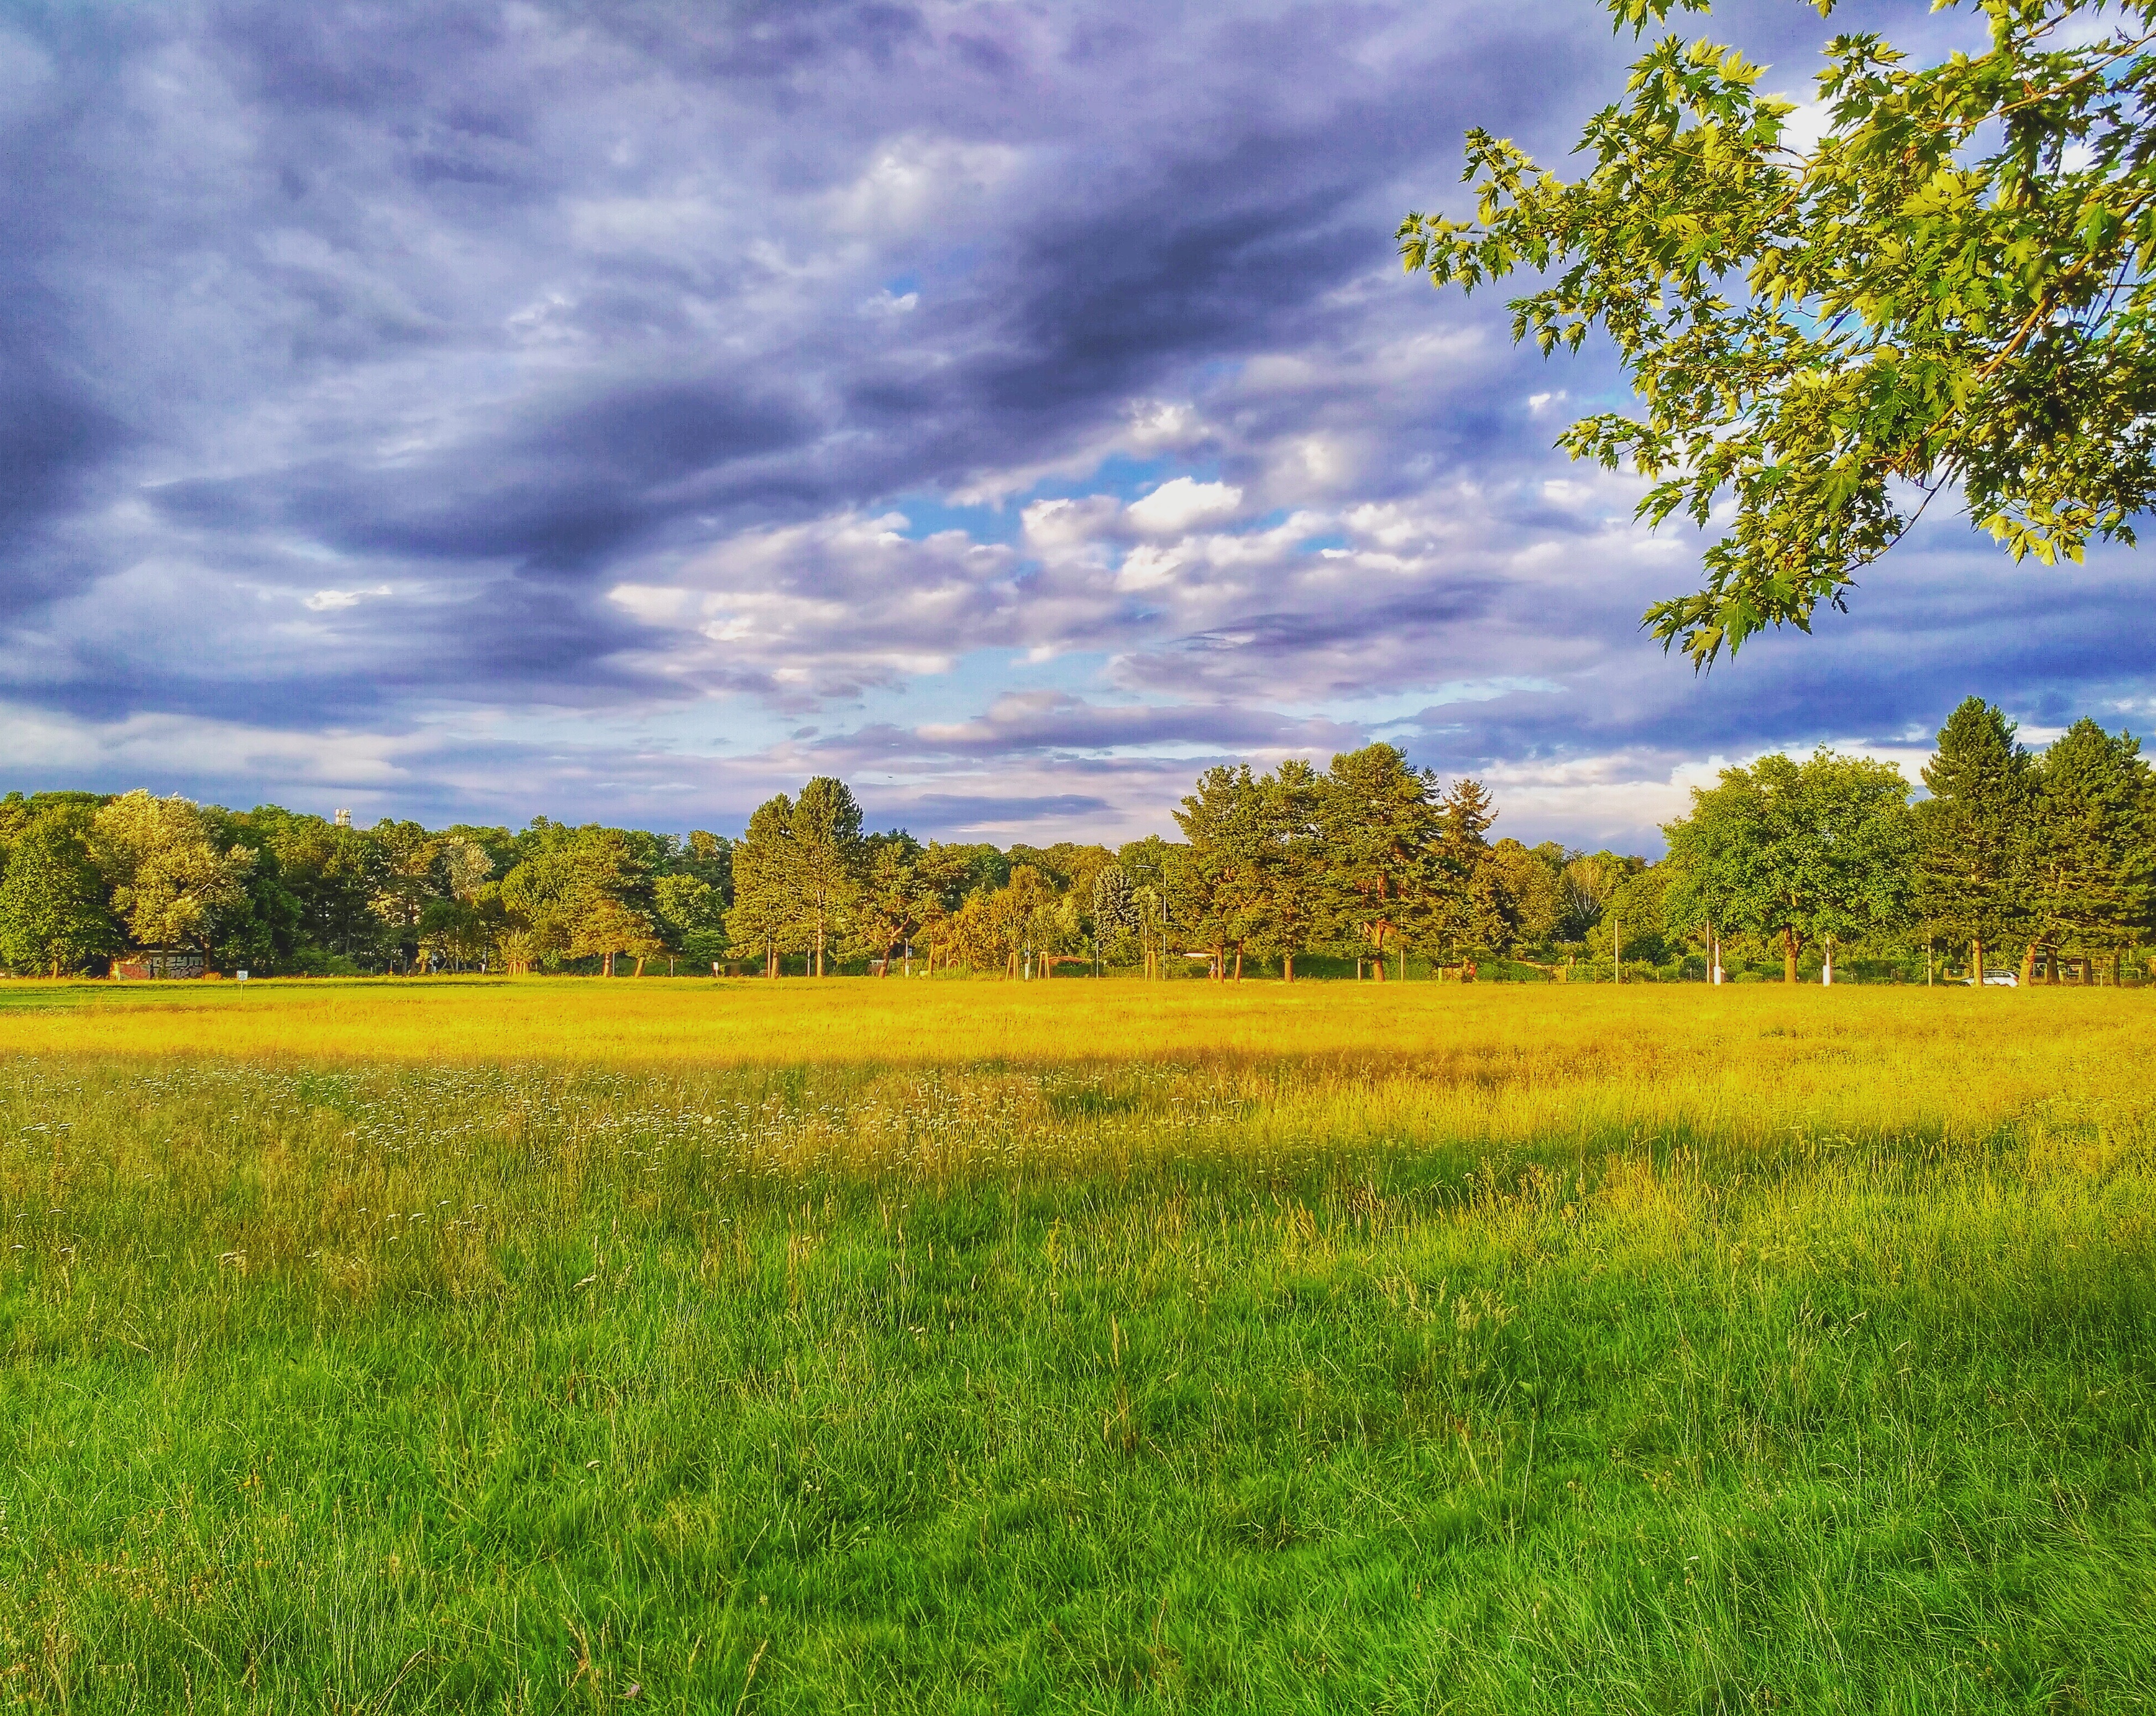
landscape, tree, nature, grass, horizon, plant, sky, field, lawn, meadow, prairie, hill, flower, pasture, agriculture, savanna, plain, rapeseed, trees, clouds, grassland, wetland, plateau, germany, habitat, ecosystem, hesse, darmstadt, recovery, steppe, rural area, feel at home, natural environment, geographical feature, grass family, light meadow